Mary E. Ireland

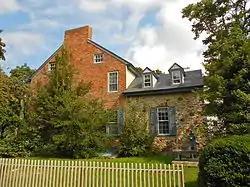
Elisha Kirk House

Translating from the German became a favorite pastime. She translated from the German several books, two of which were published as serials in the Oxford Press, and the Lutheran Board of Publication published one of her translations. From the same language, many short stories were translated by Ireland and included in periodicals of the era. "Doctor Eckhart's Boys" (1902) is a story of a family of children, and tells of the simplicity and beauty of the life of the family in the rural home from which emanates a religious influence. "Days of Peter the Great", is a true story of the times of that sovereign. "Happy Days at Grandfather's" tells of Lottie Von Alstyne, whose father, an officer in the army, was ordered to Constantinople, and went to remain a year, accompanied by Mrs. Von Alstyne. "Lottie's Second Year with the Wendorfs" is a sequel to "Happy Days at Grandfather's". "Stolen for Ransom" is about the adventures of a crown prince who was kidnapped while walking with his teacher on the bank of a river, and taken to a secluded house on an island, where he led a sad life until kind Providence sent him a companion, a boy near his own age, the son of a cultured and educated gentleman who passed as a fisherman. "An Obstinate Maid", in the original, went through 21 editions before the translation by Ireland. Other translations published in book form included "Red Carl" (treating of the labor question), "Lenchen's Brother", "Platzbacker of Plauen", "The Block House on the Shore", "Erna Stark", "Christian Beck's Grandson", "Her First and Only School Friend", "Adolph's Victories", "In Days of Abd-el-Rader", "The School of Luneburg Heath", "Driven Out", "Eric's Vacation", "Life Work of Pastor Louis Harms", "The First School Year", "Dorris and Her Mountain Home", "The Tower Angel", and "Pixy's Holiday Journey".